Paul-Henri Marron

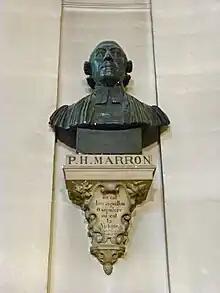
A bust of Pastor Paul-Henri Marron in the sacristy of l'Oratoire du Louvre

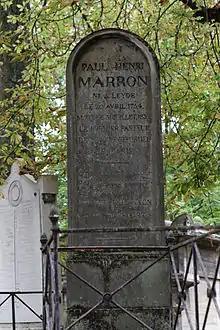
Marron's tomb

Marron was born in Leyden in 1754 to a Huguenot family who had fled to the Netherlands as refugees from Saint-Paul-Trois-Châteaux in the Drôme department of France. He studied theology at Leyden and was ordained at the age of 20. He was called as the pastor of the Walloon church of Dordrecht in 1776.